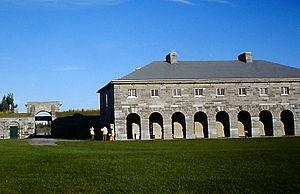
Fort Lennox sur la rivière Richelieu
Le Fort Lennox est un fort érigé à l'Île-aux-Noix dans la rivière Richelieu au Québec, entre 1819 et 1829, pour protéger la colonie d'une invasion américaine. Il est aujourd'hui un lieu historique national administré par Parcs Canada.
L’île aux Noix est une île sur la rivière Richelieu au Québec, proche du lac Champlain. L'île aux Noix a une superficie de 210 acres au milieu du Richelieu. L'île est un site historique du fort Lennox.
Voici la liste des lieux historiques nationaux du Canada situé au Québec. En mars 2011, on compte 190 lieux historiques nationaux au Québec, sont 30 sont administrés par Parcs Canada. De ce nombre, il faut ajouter cinq sites qui ont perdu leur désignations. Les sites des agglomérations Montréal et de Québec sont traités dans :